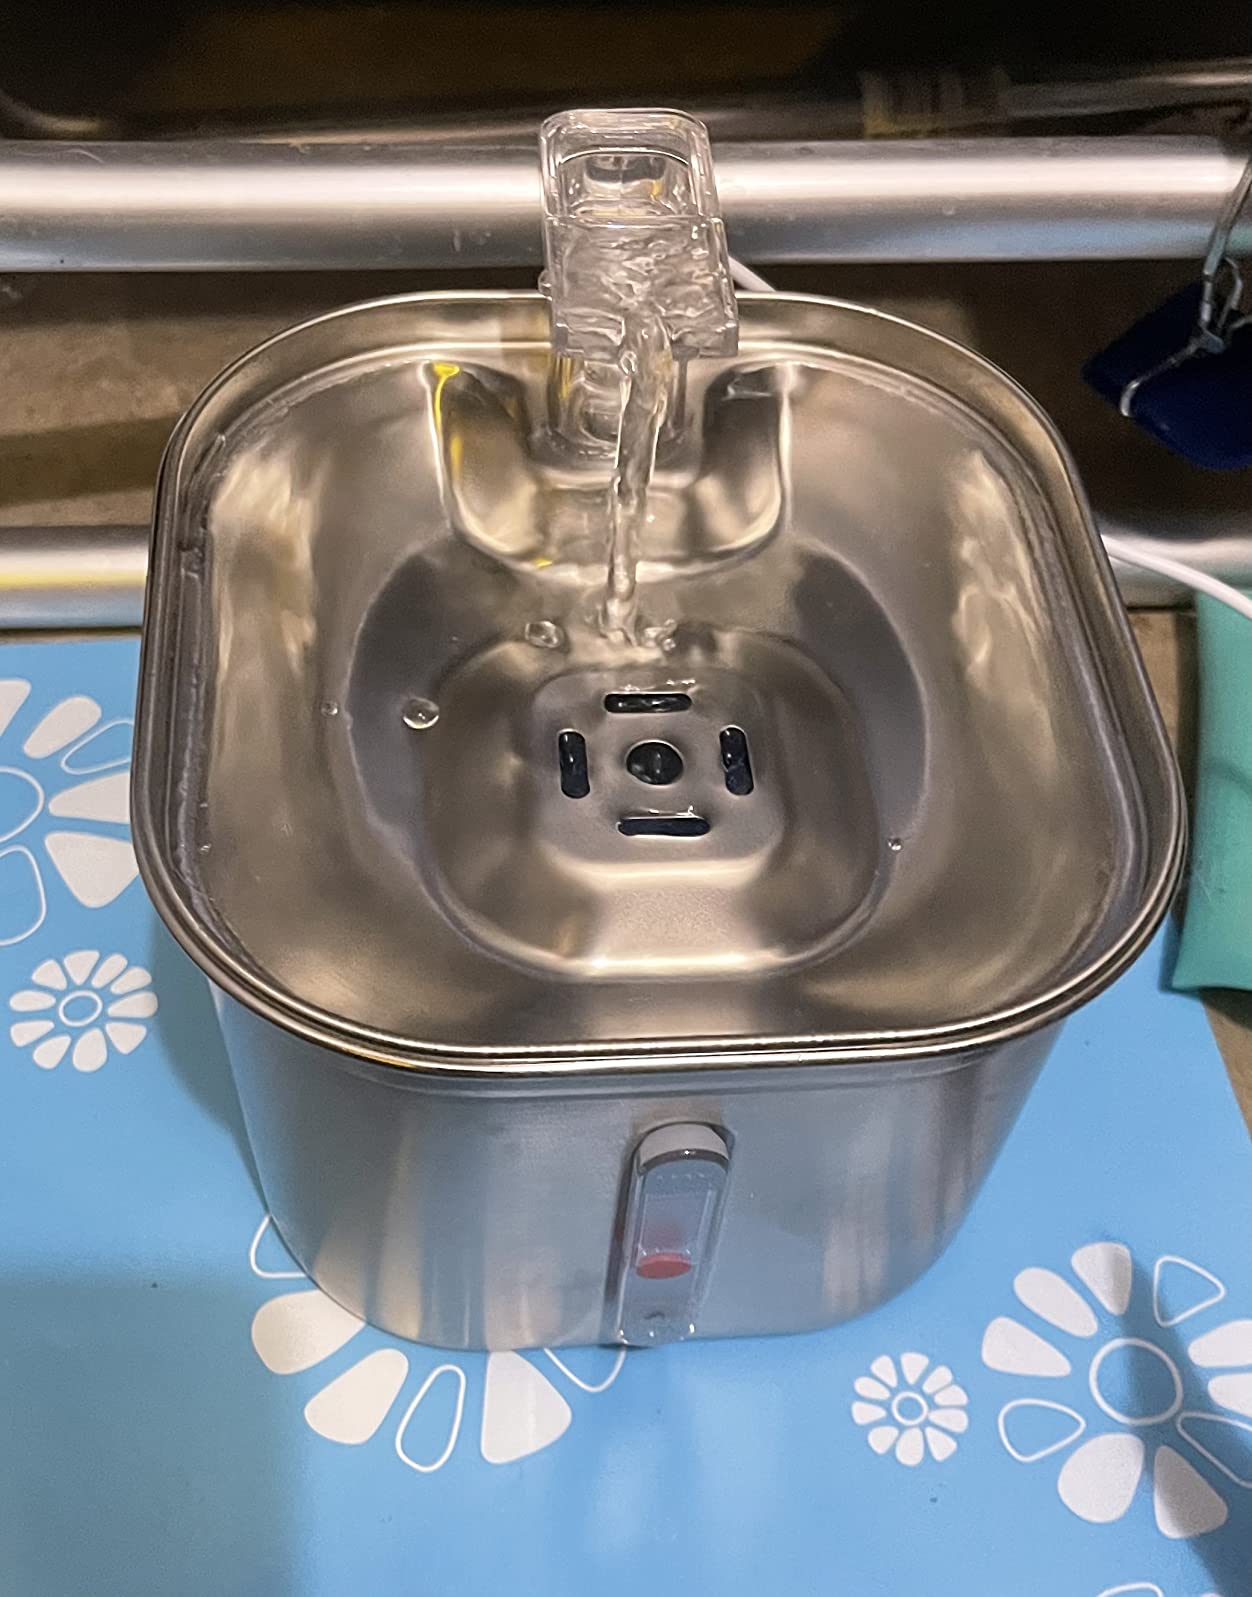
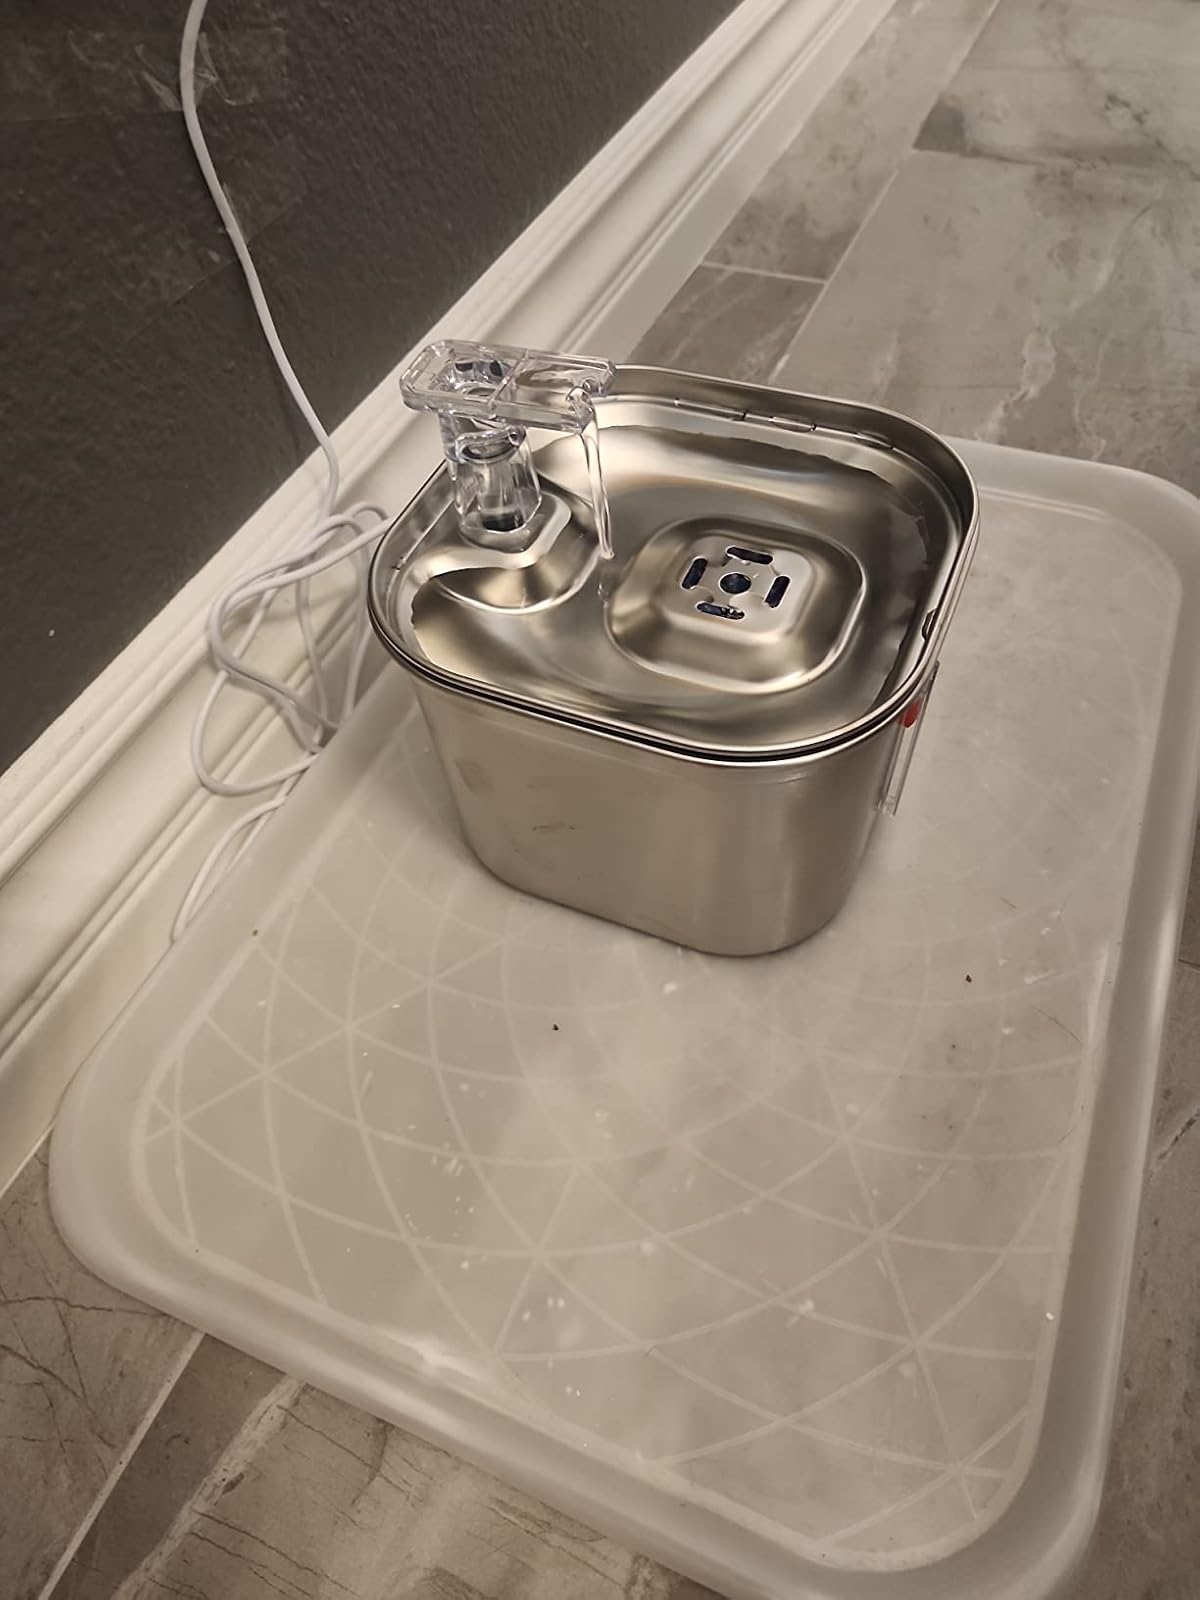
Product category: items_bowl
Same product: yes